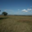
Label: plain